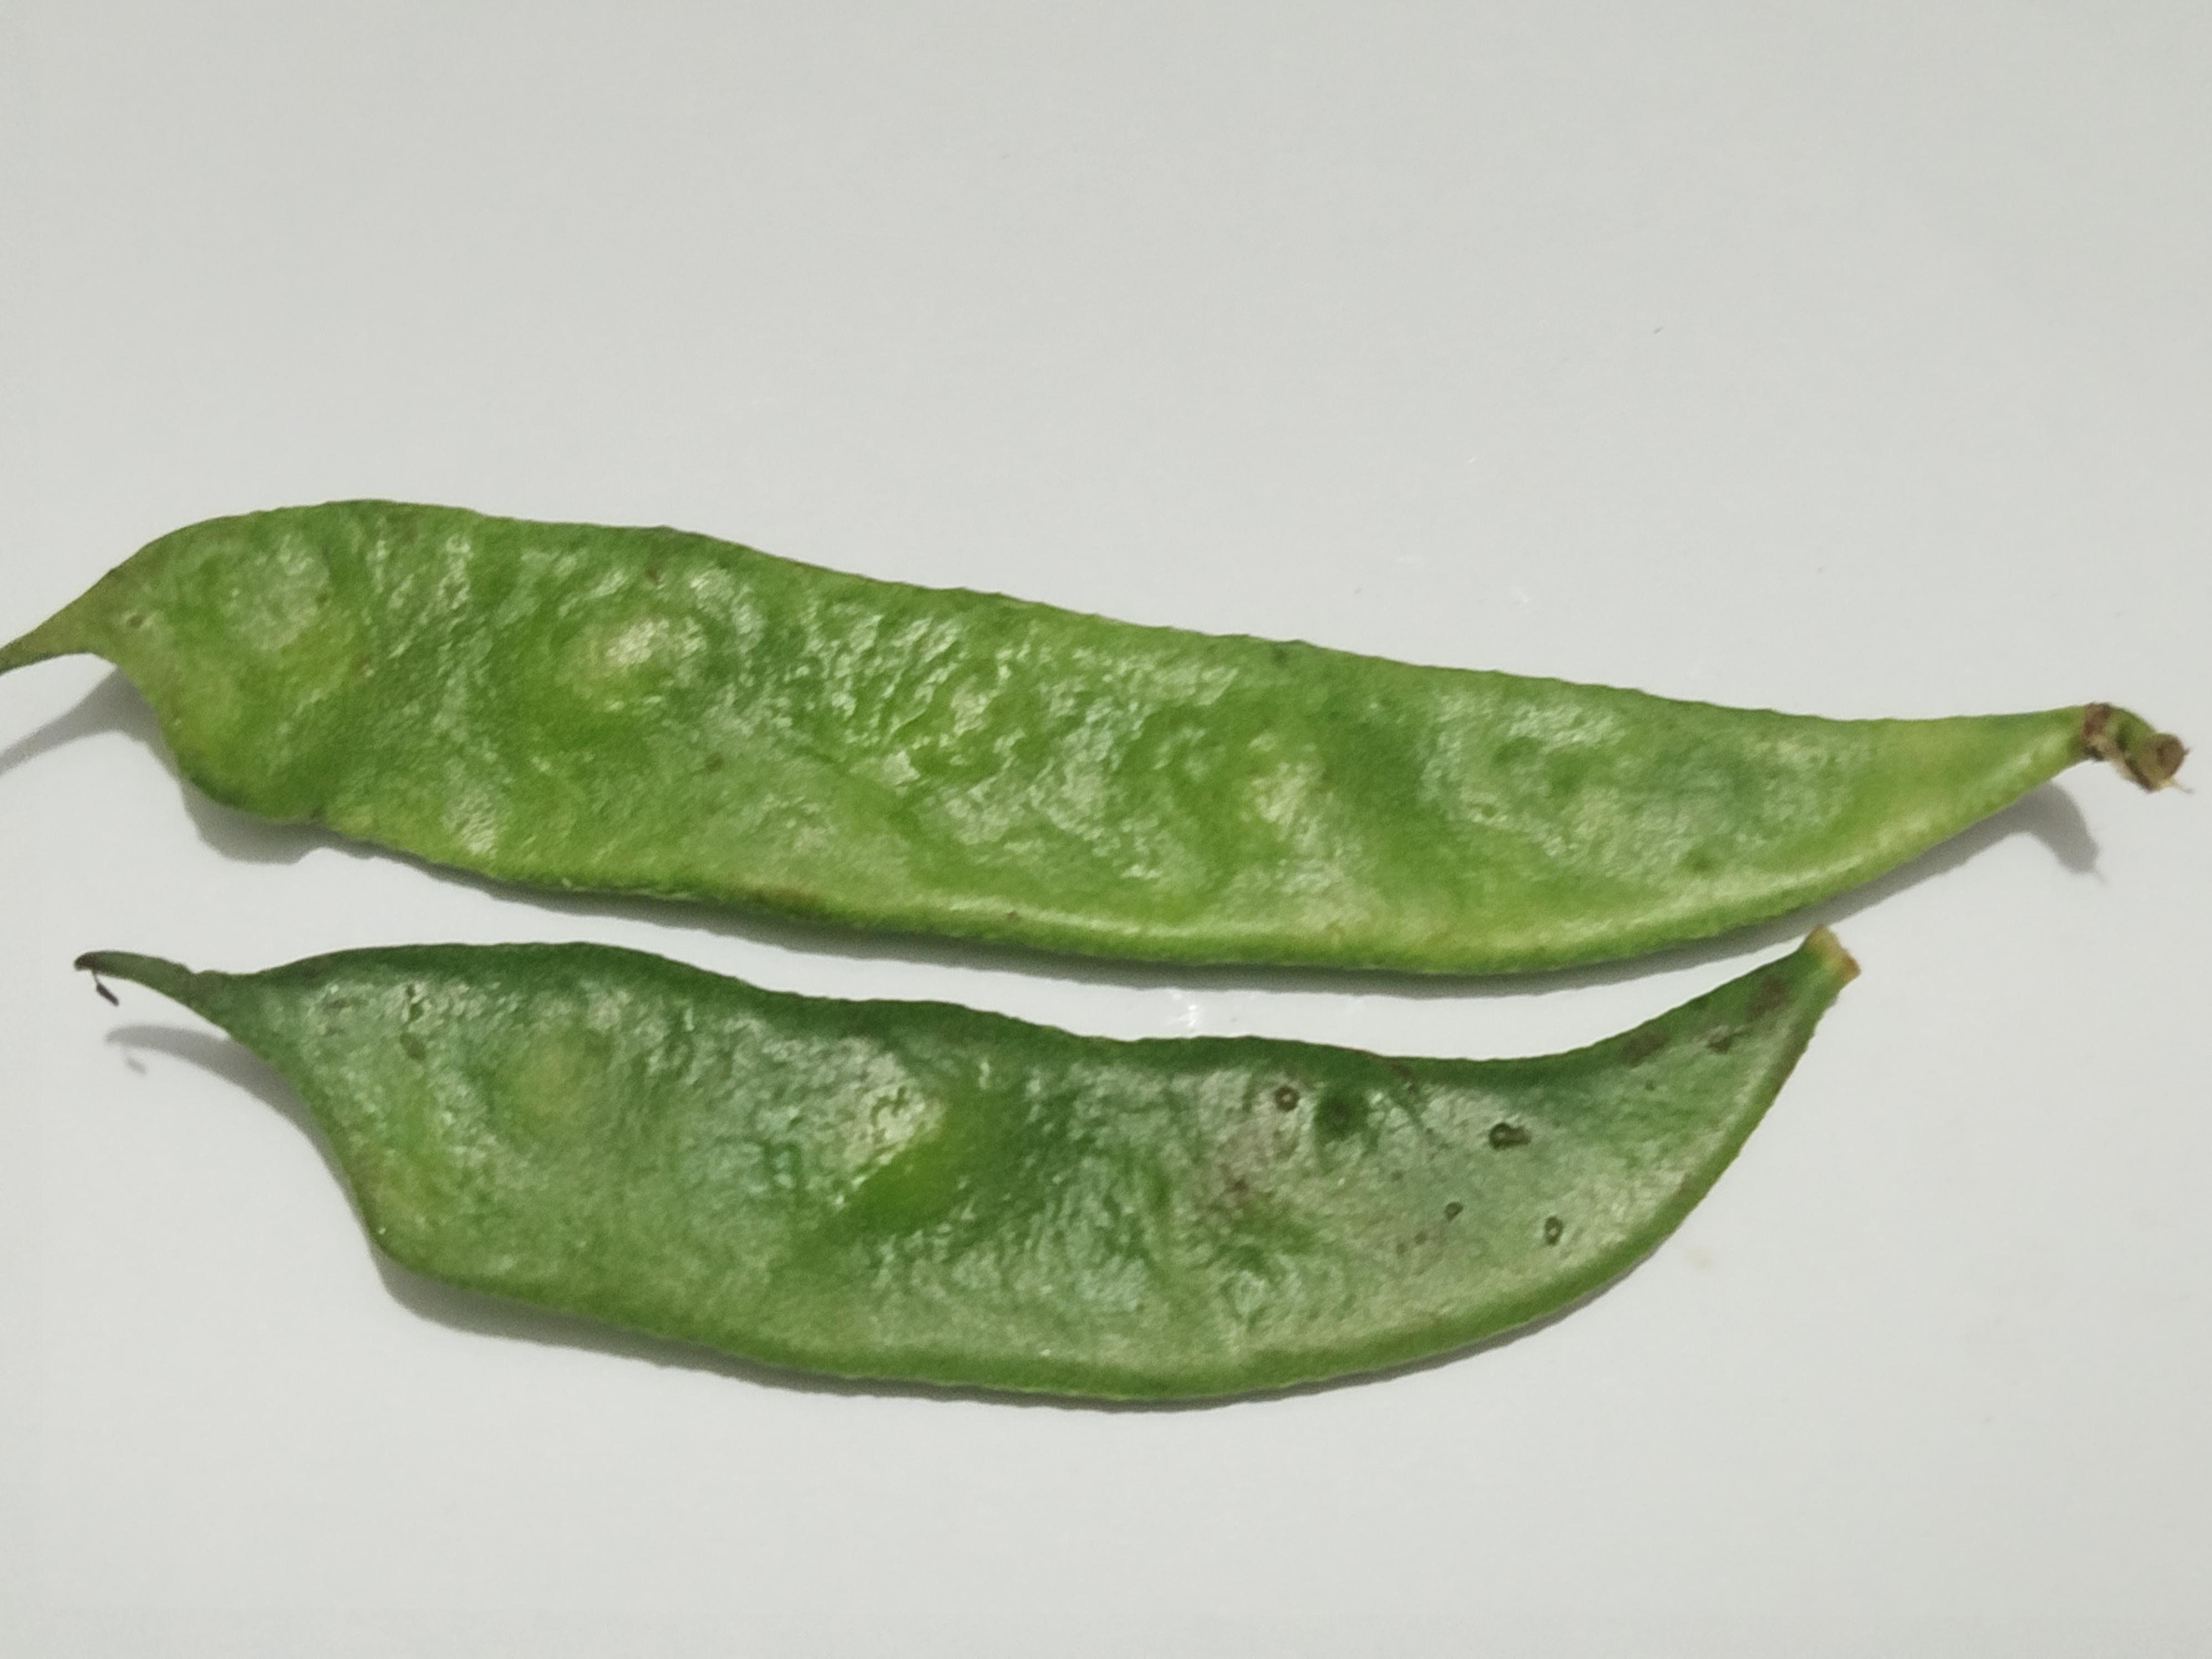
Label: Bean